Modena

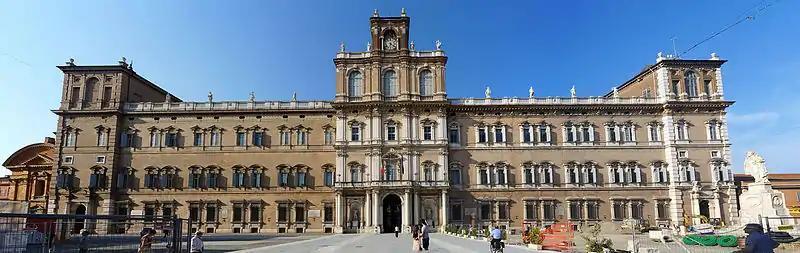
Palazzo Ducale of Modena, June 2015

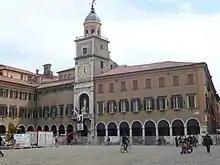
Palazzo Comunale, Modena town hall

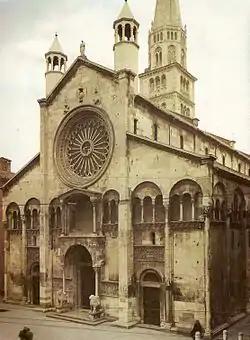
Façade of the Duomo di Modena, or Cathedral of Santa Maria Assunta and Saint Geminianus

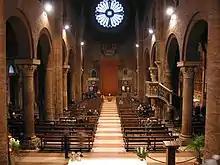
Interior of the cathedral

The Ducal Palace of Modena, initiated by Francesco I d'Este in 1634 and completed by Francis V, was the seat of the Este court from the 17th to 19th century. The palace occupies the site of the former Este Castle, once located in the periphery of the city. Although generally credited to Bartolomeo Avanzini, it has been suggested that advice and guidance in the design process had been sought from the contemporary luminaries, Cortona, Bernini, and Borromini.